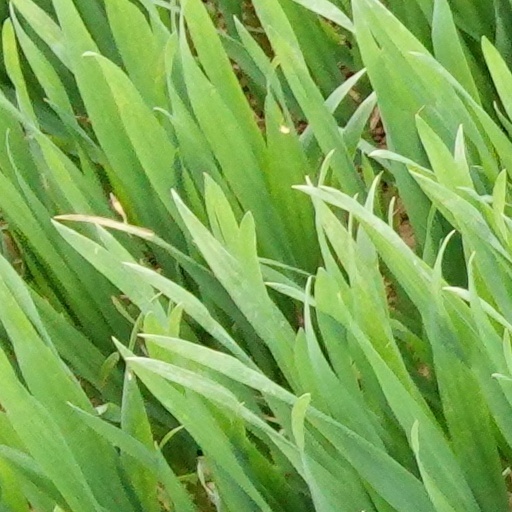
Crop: wheat